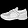
Label: Sneaker